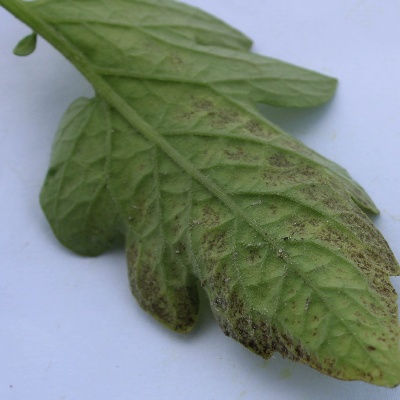
Crop: Tomato
Condition: septoria leaf spot